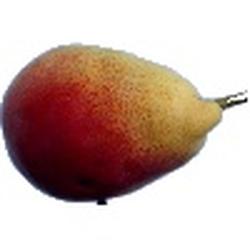
Label: Pear